Scotch settlement (Mississippi)

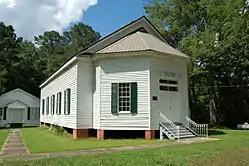
Union Church was the heart of the settlement in Jefferson County.

The so-called Scotch settlement of Mississippi, United States was located in the southeastern section of Jefferson County. There was also a lesser-known Scotch settlement in Wayne County, Mississippi.